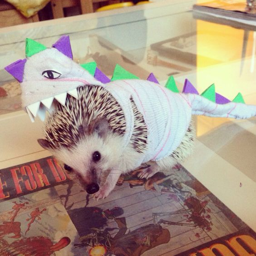
a hedgehog dressed up as a dinosaur !